SE&CR Diagram 960 PMV

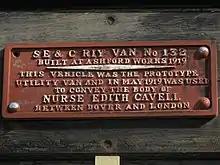
The plaque affixed to No.132

The prototype van, originally SE&CR No.132, has been preserved on the Kent and East Sussex Railway (K&ESR). It was built at Ashford Works in 1919. The van was used to carry the bodies of Edith Cavell and Charles Fryatt in 1919, and that of The Unknown Warrior in 1920. After it had carried Edith Cavell's body, a cast iron plaque was affixed to the body of the van. The van was numbered 1972 by the Southern Railway. In August 1946, it was transferred to Departmental Stock and renumber 374S, being used to transport stores between Brighton Works and Lancing Carriage Works. The van was renumber DS374 by British Railways and was later used as a Staff and Tool Van by the Power Supply Section of BR(S). In October 1967 it was renumber 082757 in the Internal User number series. It was withdrawn from use at Guildford Cable Depot and put into store at Hoo Junction.